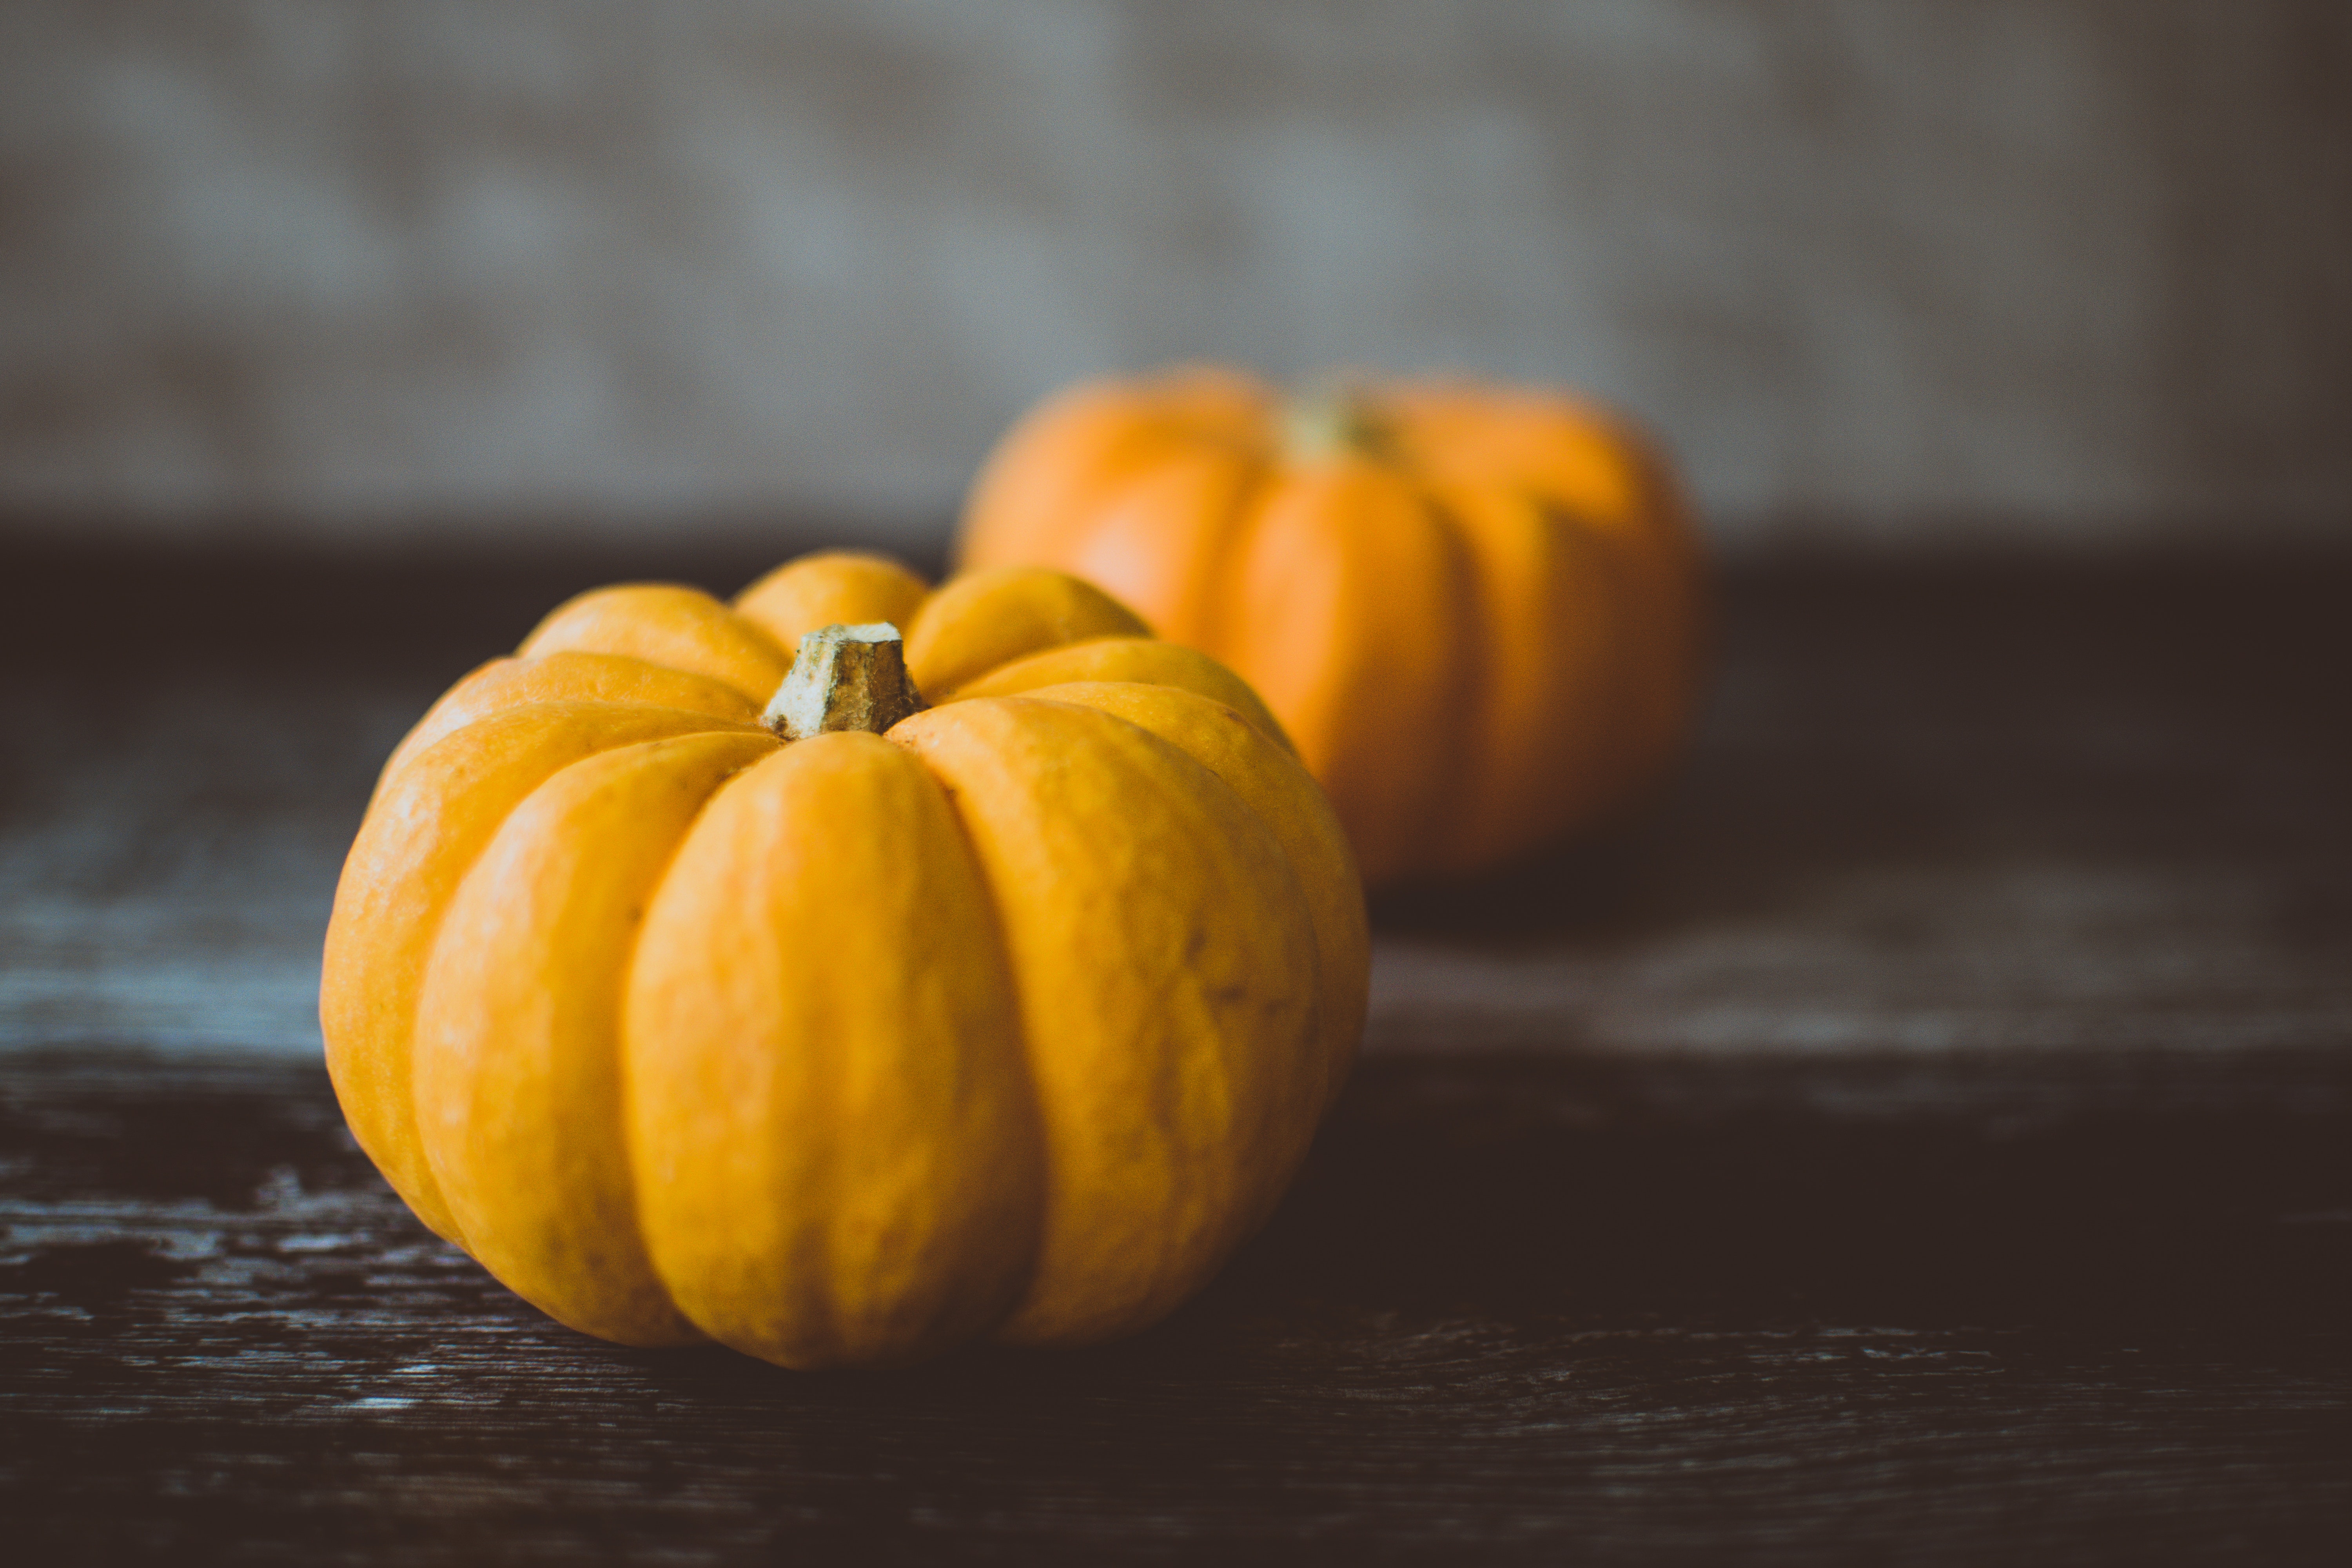
winter squash, pumpkin, vegetable, orange, calabaza, food, still life photography, cucurbita, yellow, local food, fruit, natural foods, plant, still life, vegetarian food, gourd, produce, acorn squash, superfood, cucumber, and melon family, recipe, squash